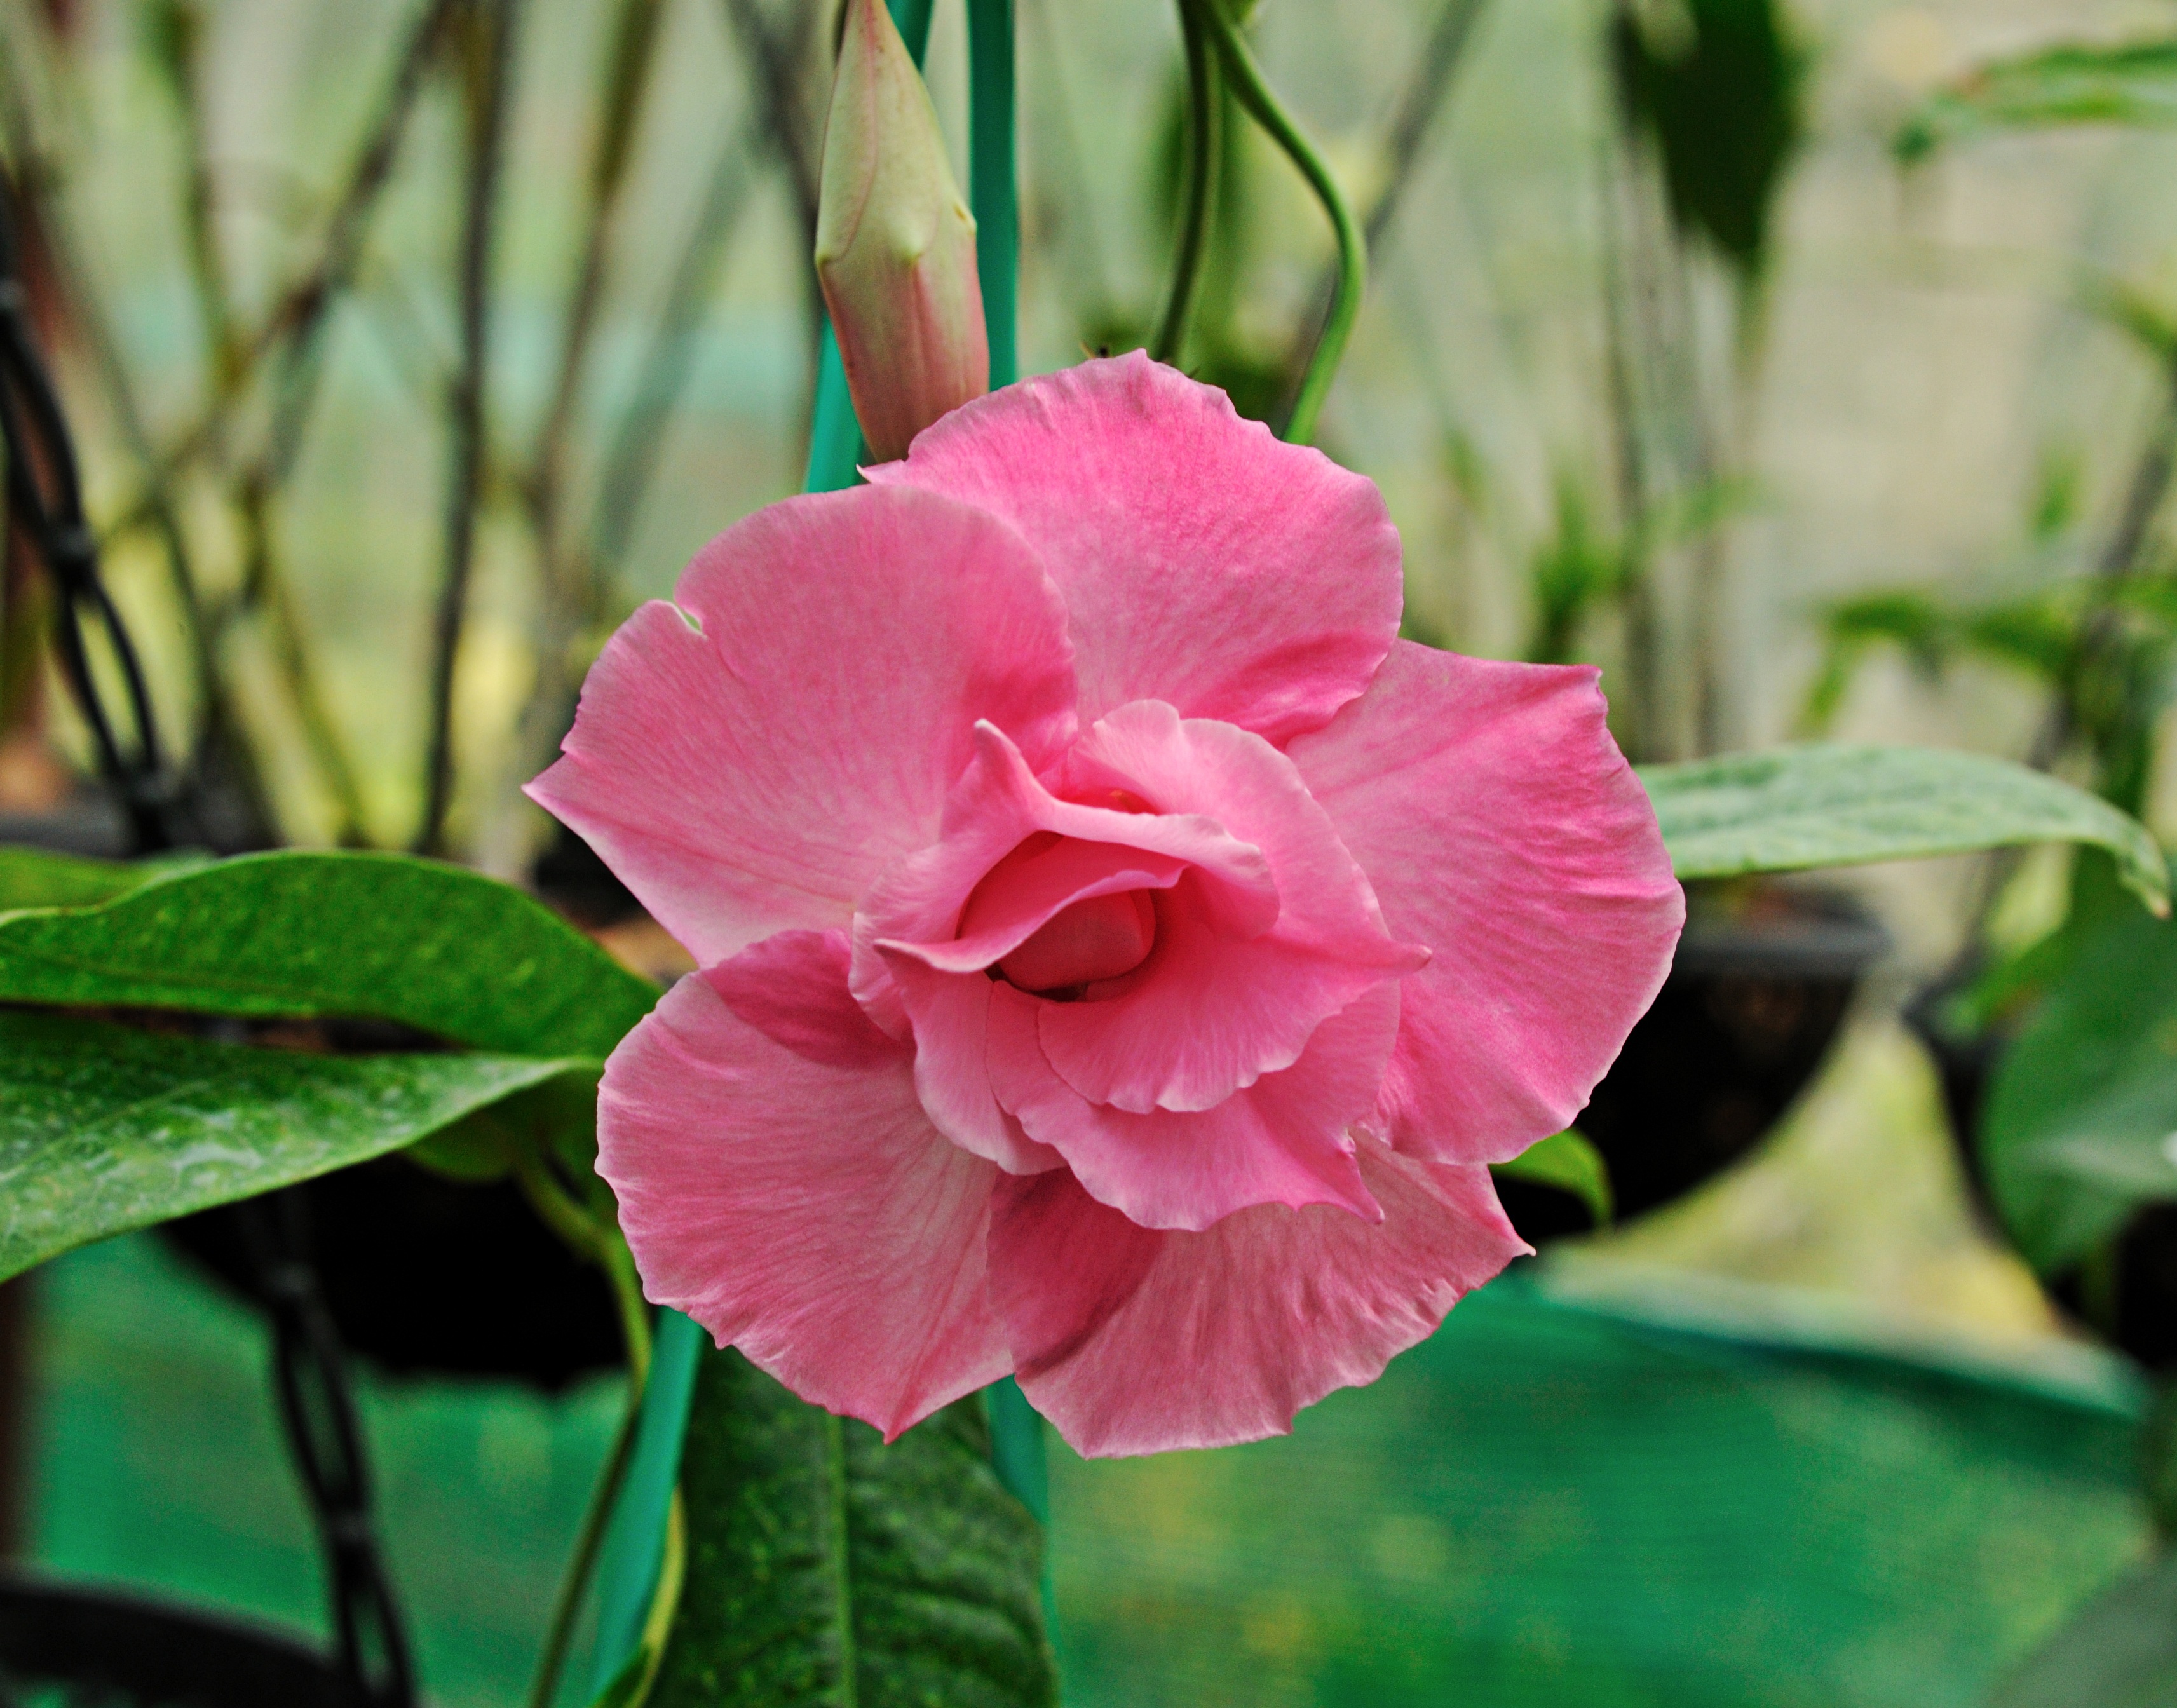
nature, blossom, plant, flower, petal, floral, red, colourful, botany, blooming, garden, pink, flora, flowers, shrub, hibiscus, macro photography, flowering plant, peach colour adenium, chinese hibiscus, land plant